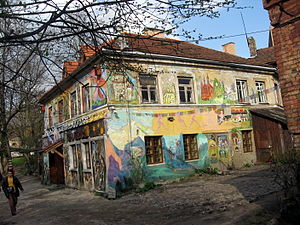
Užupis / Billeder fra Užupis
Užupis er et kvarter på ca. 0,6 km² i udkanten af den gamle bykerne Senamiestis i Vilnius, Litauens hovedstad. Navnet betyder "på den anden side af floden". Užupis afgrænses på tre sider fra den gamle bykerne af floden Vilnia, der gav navnet til Vilnius. Kvarteret er kendt for sin kunstnerkoloni, "republikken Užupis", som "erklærede sig selvstændig" i 1997.